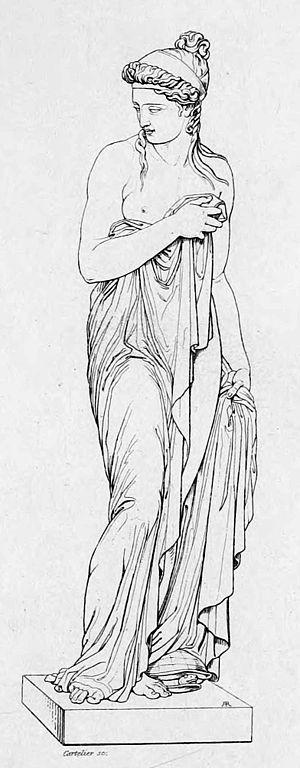
La Pudeur. A ses pieds, une tortue.